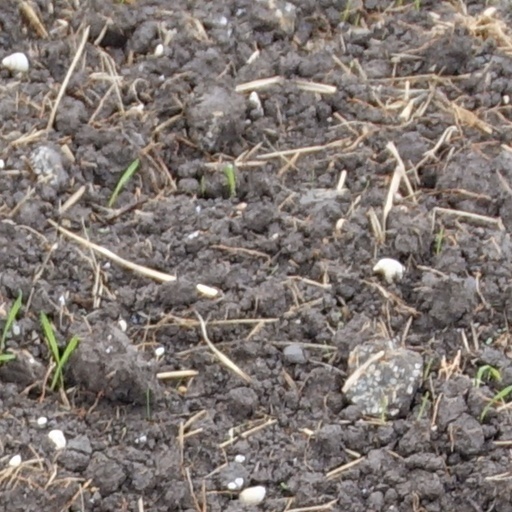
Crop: wheat